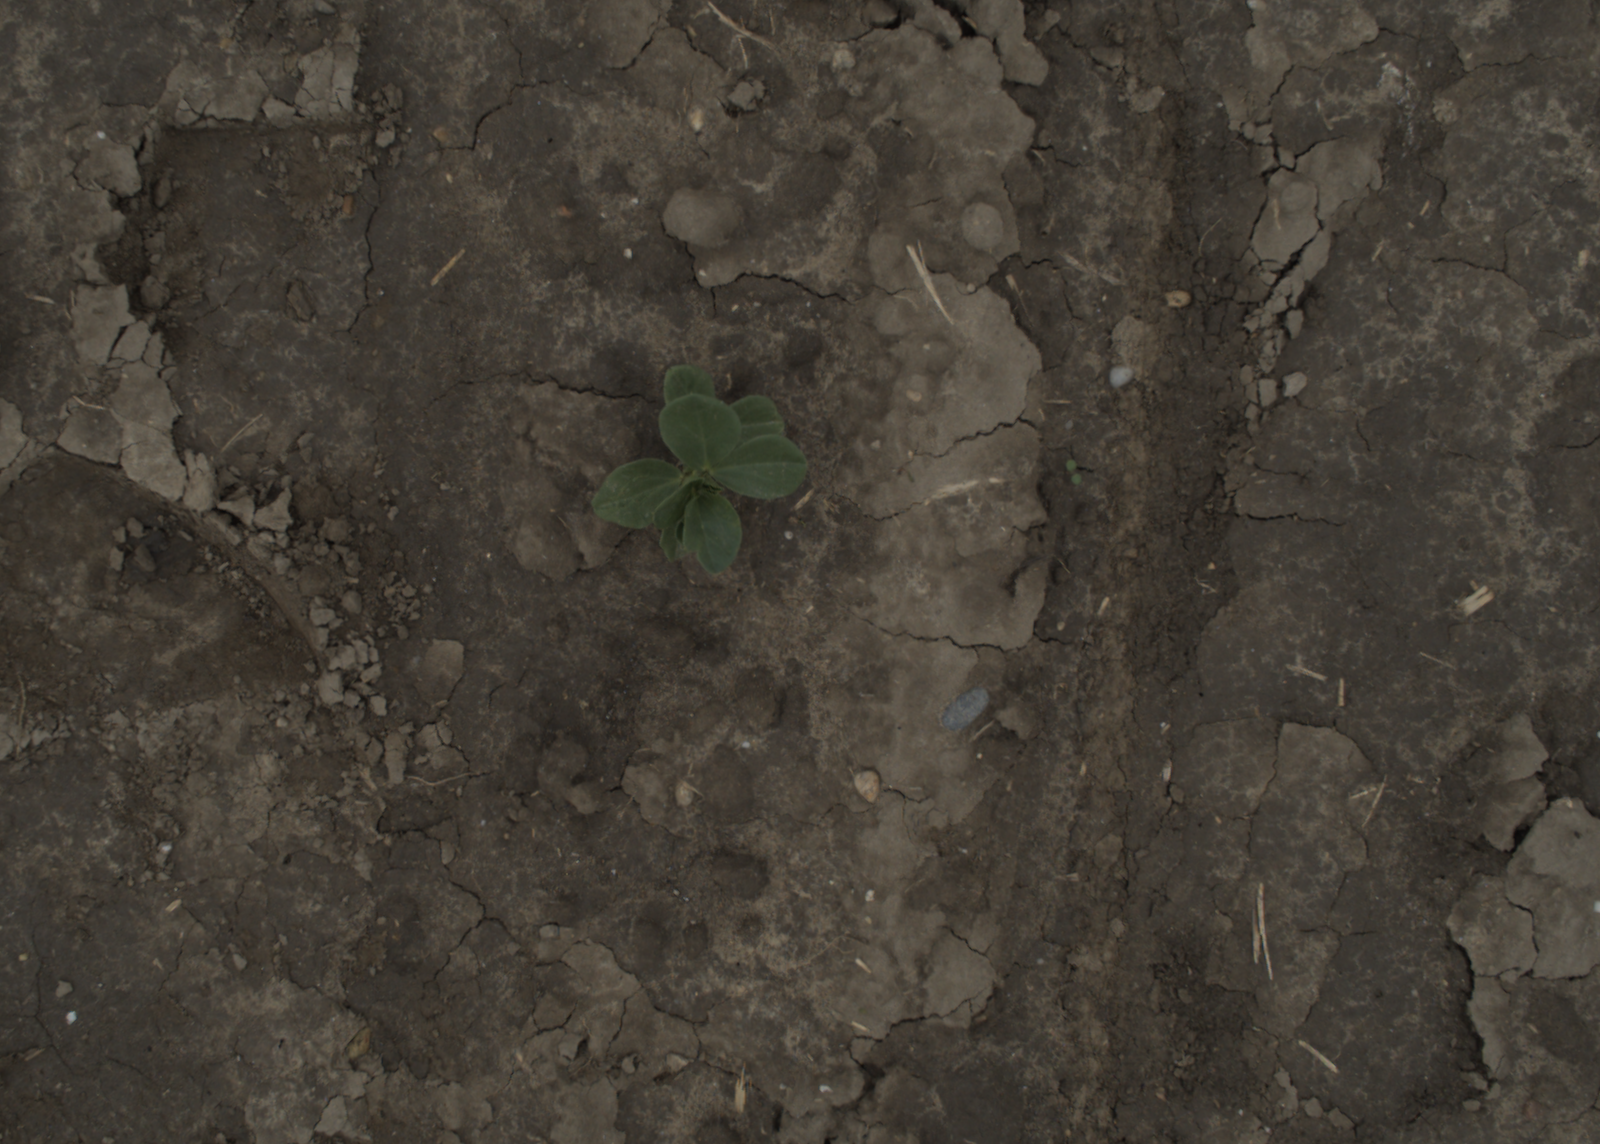
Capture date: 29.09.2021 13:53:04
Weather: cloudy
Wind: medium
Seeding date: 02.09.2021
Plant canopy height (mm): 954